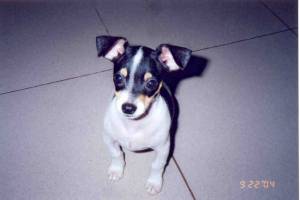
Animal: dog
Breed: chihuahua